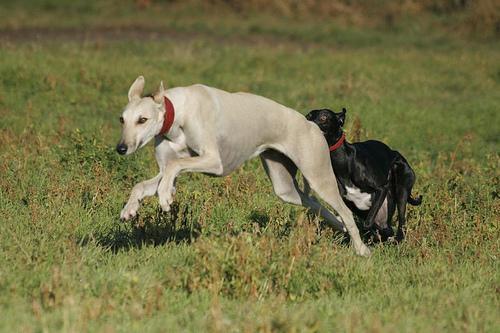
whippet